Farah Goes Bang

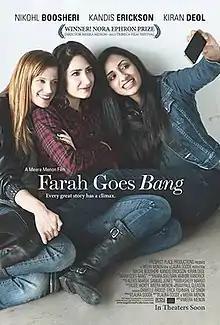
Film poster

Farah Goes Bang is a 2013 American road-trip comedy directed by Meera Menon, and written by Menon and Laura Goode. The film was produced by Goode, Erica Fishman, Danielle Firoozi, and Liz Singh. The film was Menon's feature film debut and premiered at the 2013 Tribeca Film Festival where it won The Nora Ephron Prize. The film was picked up for distribution by Seed&Spark, and received a VOD release in April 2015.